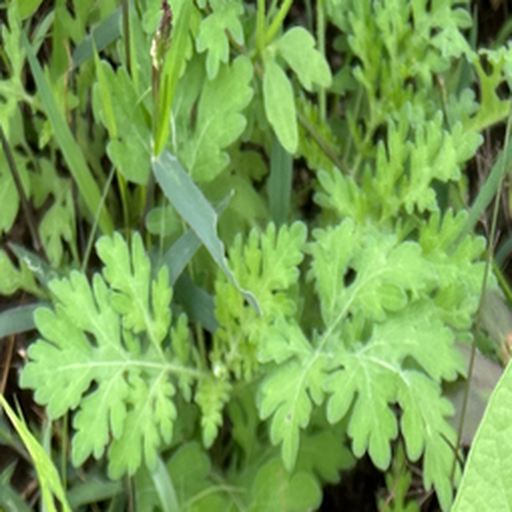
Weed species: Gajar_gavat_(Parthenium hysterophorus)